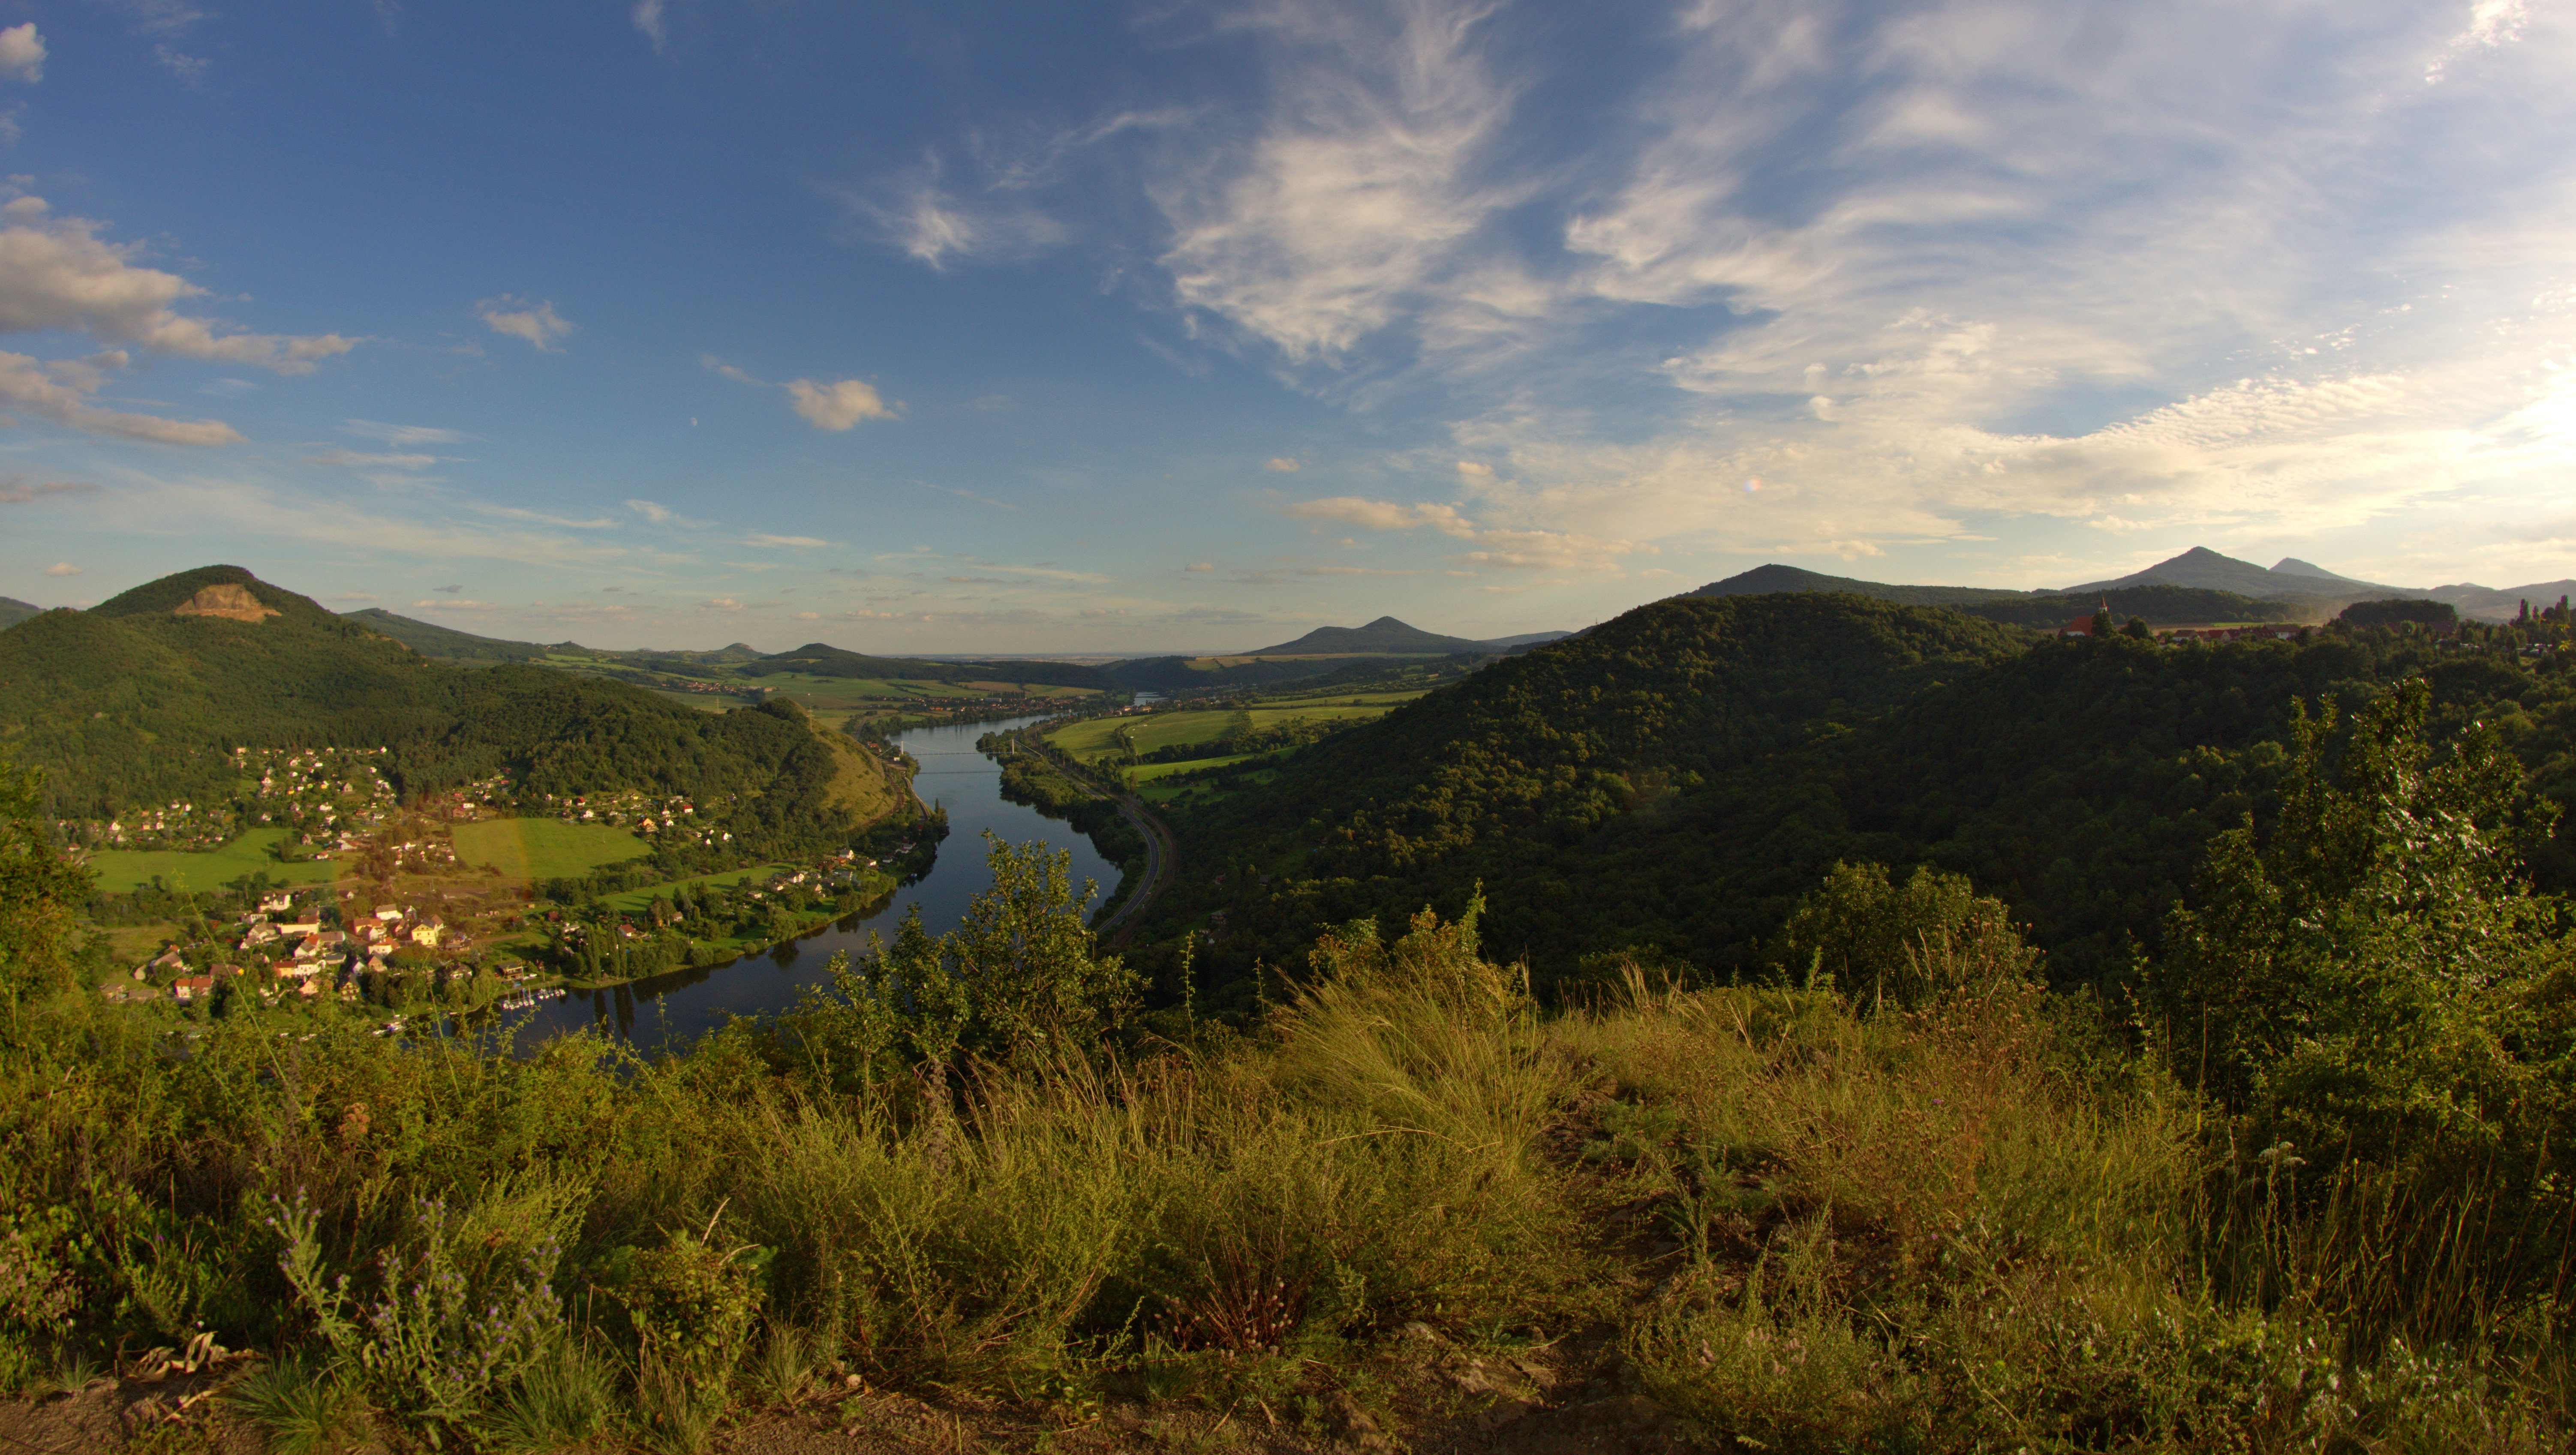
landscape, tree, nature, forest, wilderness, mountain, cloud, sunset, meadow, prairie, morning, hill, lake, view, river, valley, mountain range, panorama, travel, autumn, tourism, highland, ridge, grassland, plateau, fell, habitat, loch, czech republic, ecosystem, elbe, rural area, gateway to the czech republic, esk st edoho, natural environment, geographical feature, atmospheric phenomenon, mountainous landforms, porta bohemica